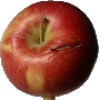
Label: braeburn_apple